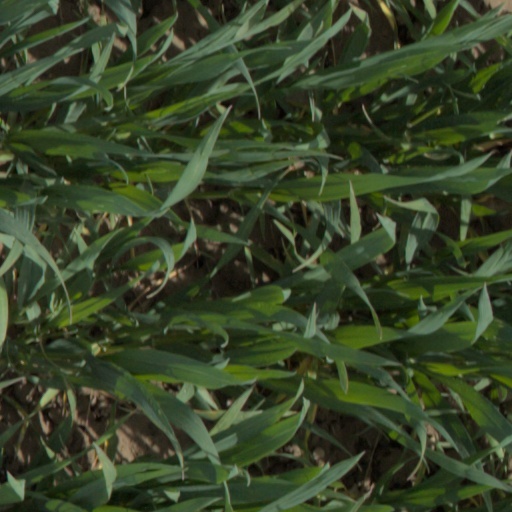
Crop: wheat